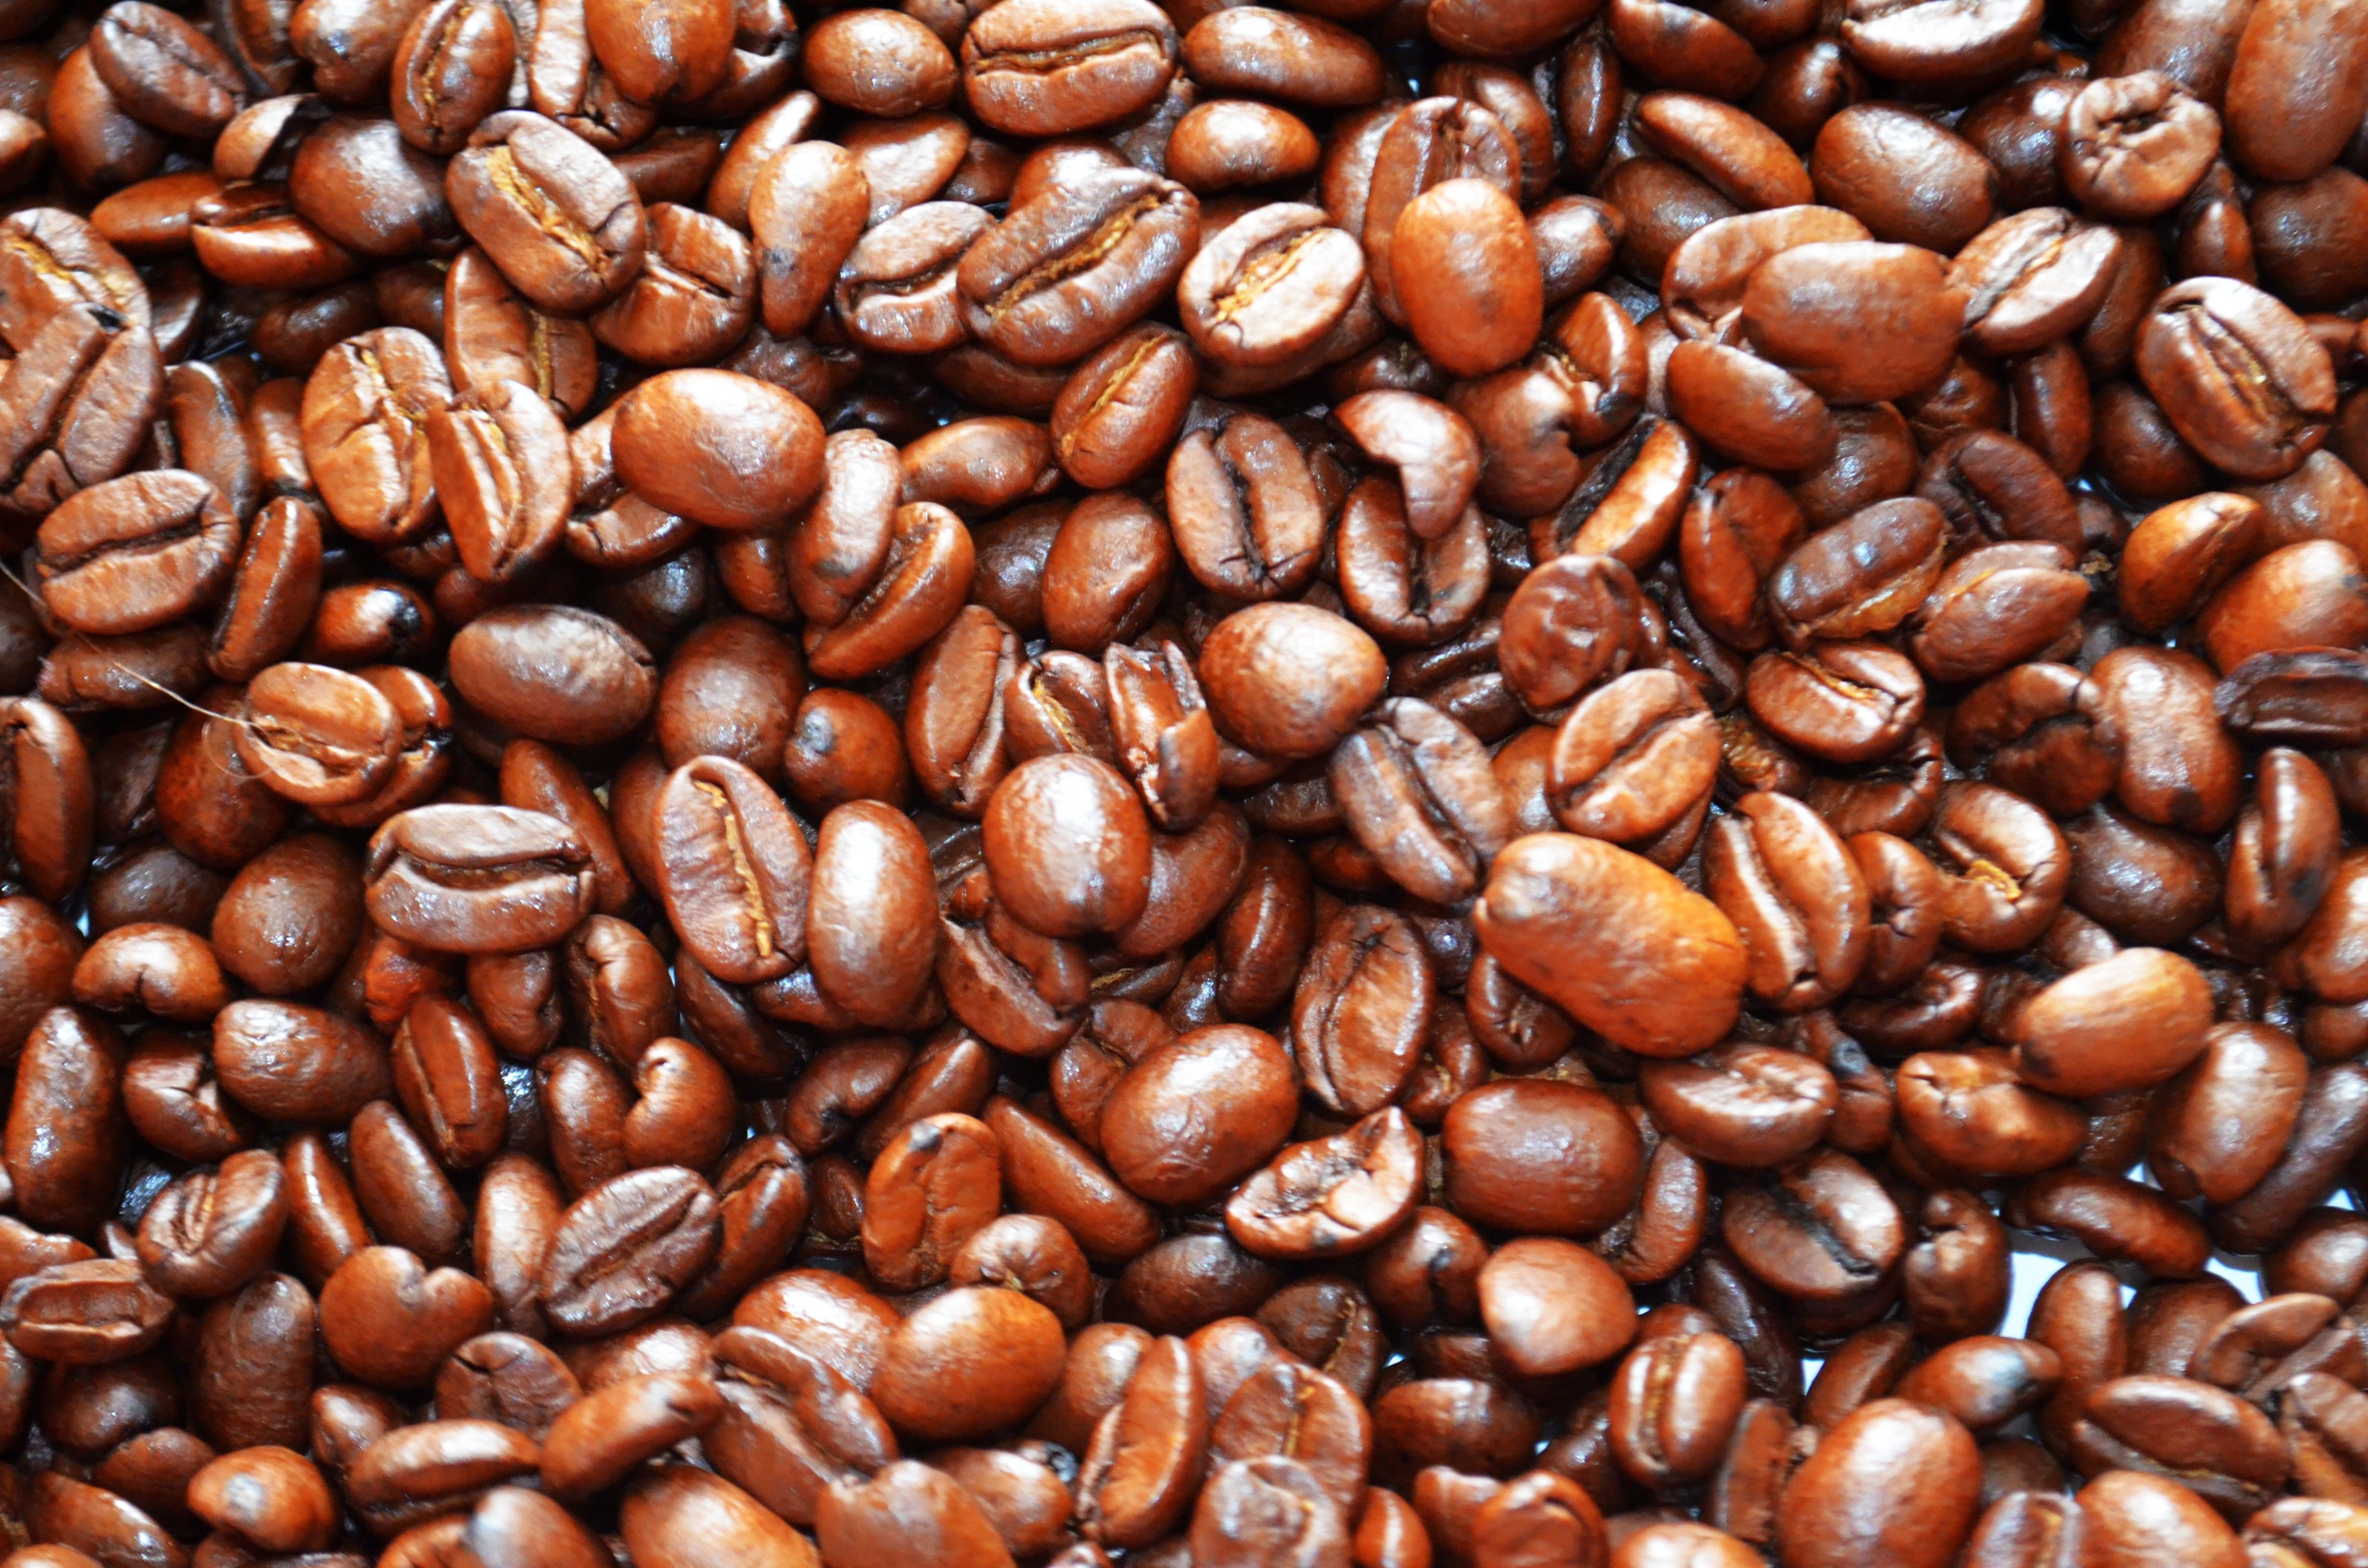
coffee, aroma, food, produce, drink, caffeine, benefit from, coffee beans